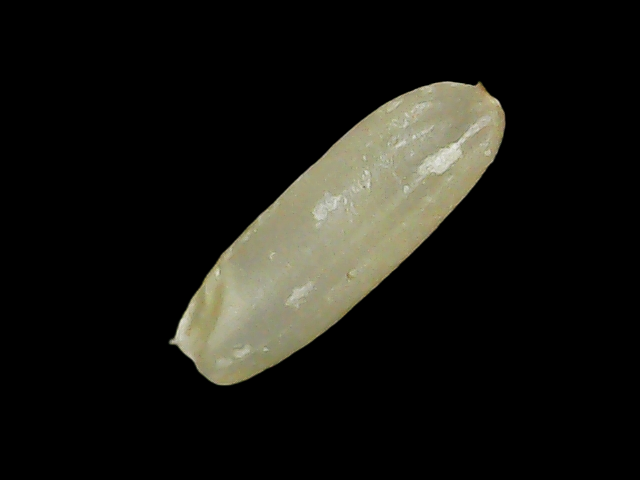
Rice variety: Binadhan21